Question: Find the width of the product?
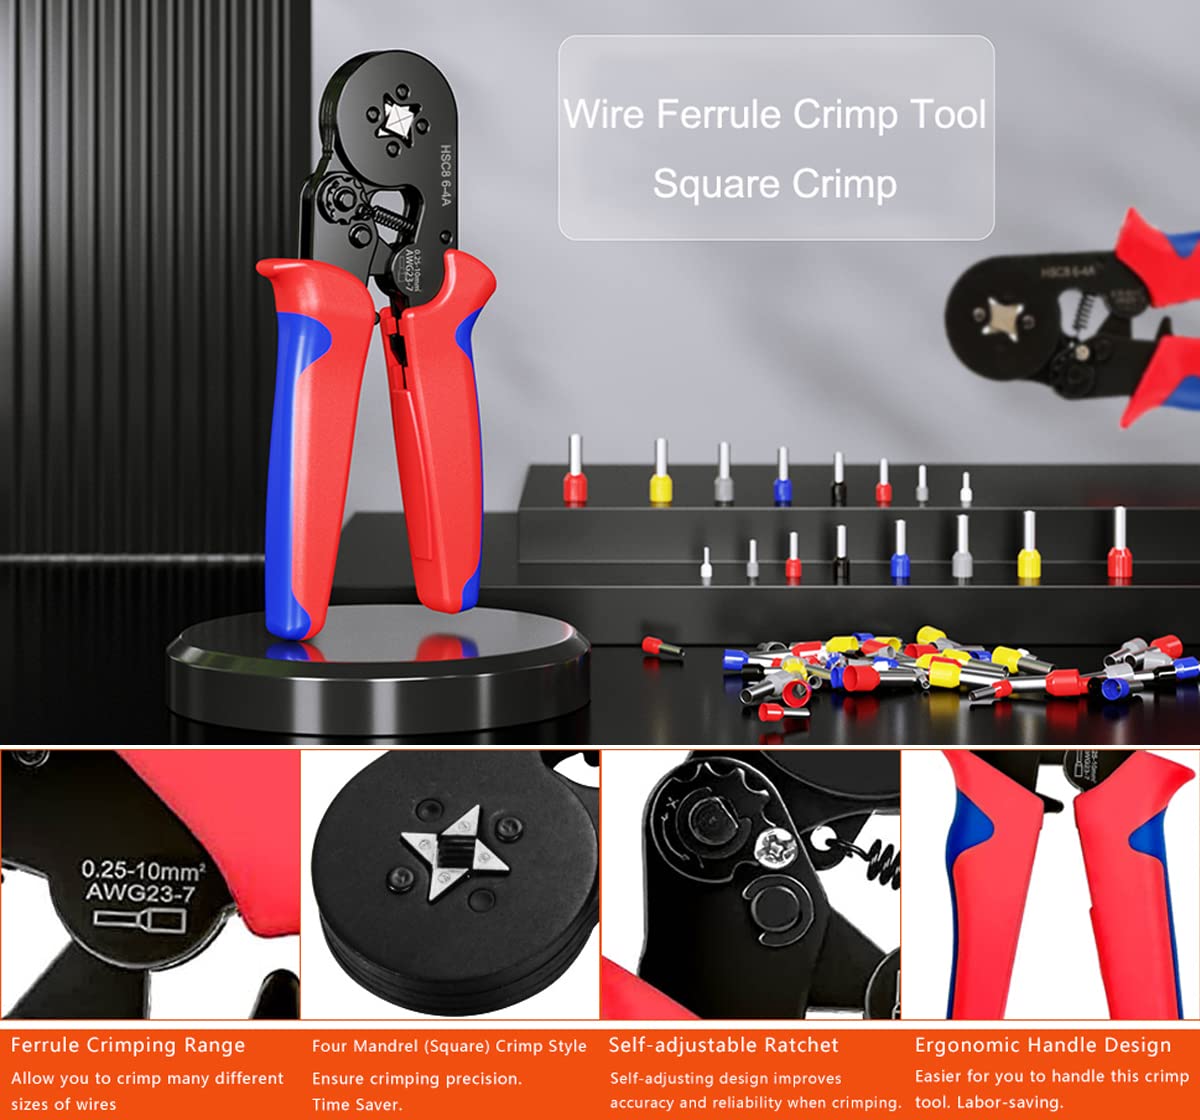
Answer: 23.0 millimetre